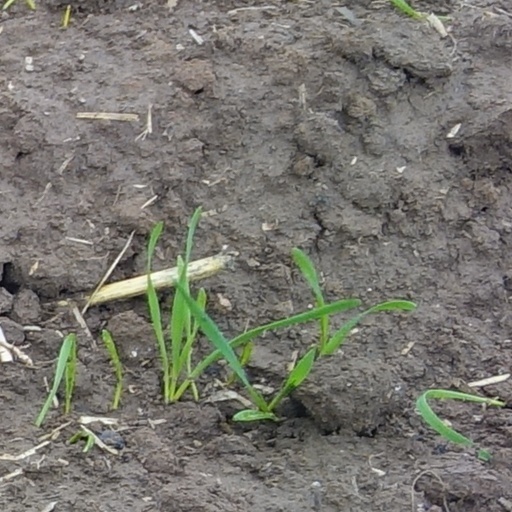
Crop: wheat